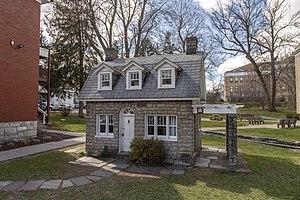
La petite maison à Shepherdstown, Virginie-Occidentale, États-Unis